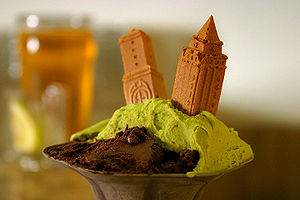
Gelato
Italiensk Gelato
"Gelato er det italienske ord for flødeis. Ordet stammer fra det latinske ord ""gelātus"" som betyder frossen.